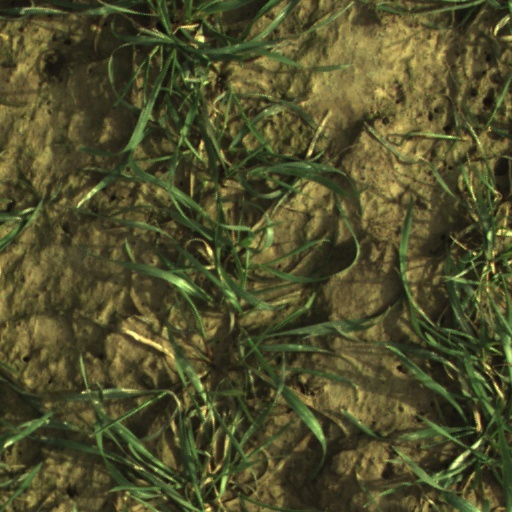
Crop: wheat